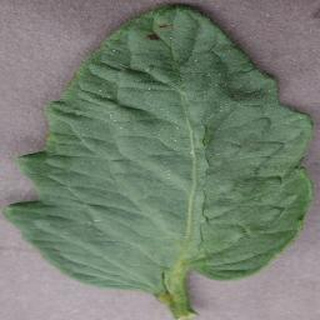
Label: tomato_bacterial_spot